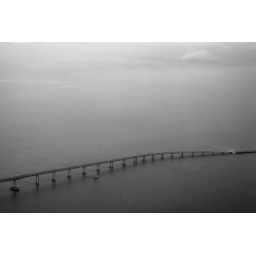
A bridge in the SF bay area as seen from the airplane (surprise, surprise!).